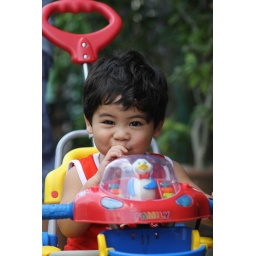
a cute biker boy in nasugbu..